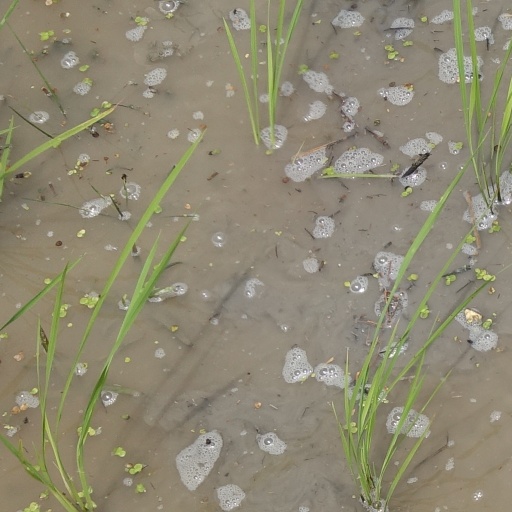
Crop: rice